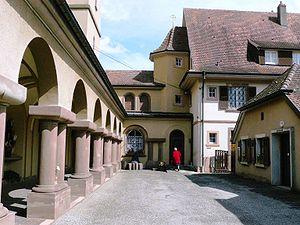
Une partie de l'ancien cloître du Prieuré de Thierenbach (Haut-Rhin).
Thierenbach est un ancien prieuré de Clunisiens situé sur la commune de Jungholtz, dans le département du Haut-Rhin et la région Alsace.